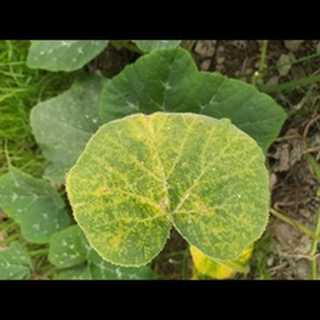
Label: pumpkin_downy_mildew